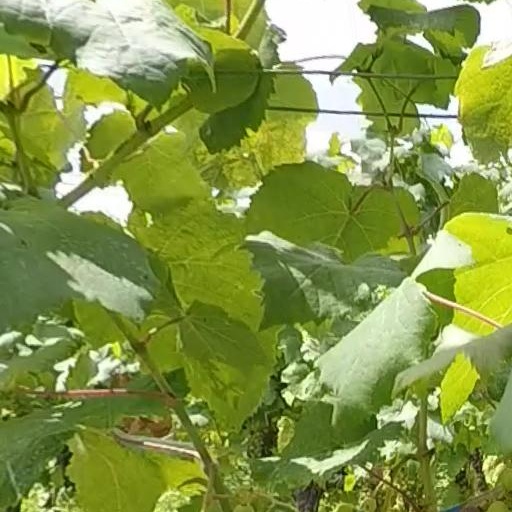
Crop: grape